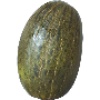
Label: melon_piel_de_sapo